Battle of Győr (1849)

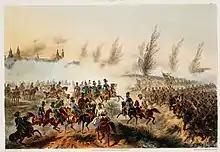
Battle of Győr 28 June 1848 by Vinzenz Katzler. Emperor Franz Joseph I of Austria enters Győr leading the Austrian troops.

Görgei departed from Tata early on 28 June traveling to Gőnyű, before continuing towards Győr. At Szentjánospuszta he met with II. corps, which was marching towards Győr, and ordered József Kászonyi to move towards Koroncó. When Görgei reached Győr (according to some sources around 11:00, while according to others between 1:00 - 2:00 p.m.) he learned that the battle was underway, and Poeltenberg gave up the first defensive line West of the city. The main fighting took place around Ménfő. Görgei headed there, on his way there, he met with Poeltenberg and ordered him to return to the city, while he continued towards Ménfő, to take command. He knew that his troops could only keep Győr if they could hold until the next day when he expected the II corps to arrive. He needed to hold Ménfő at all costs. But before he arrived there, he received Liptay's report that he was forced to retreat to Szabadhegy, at 2:00 p.m (according to Captain István Görgey).